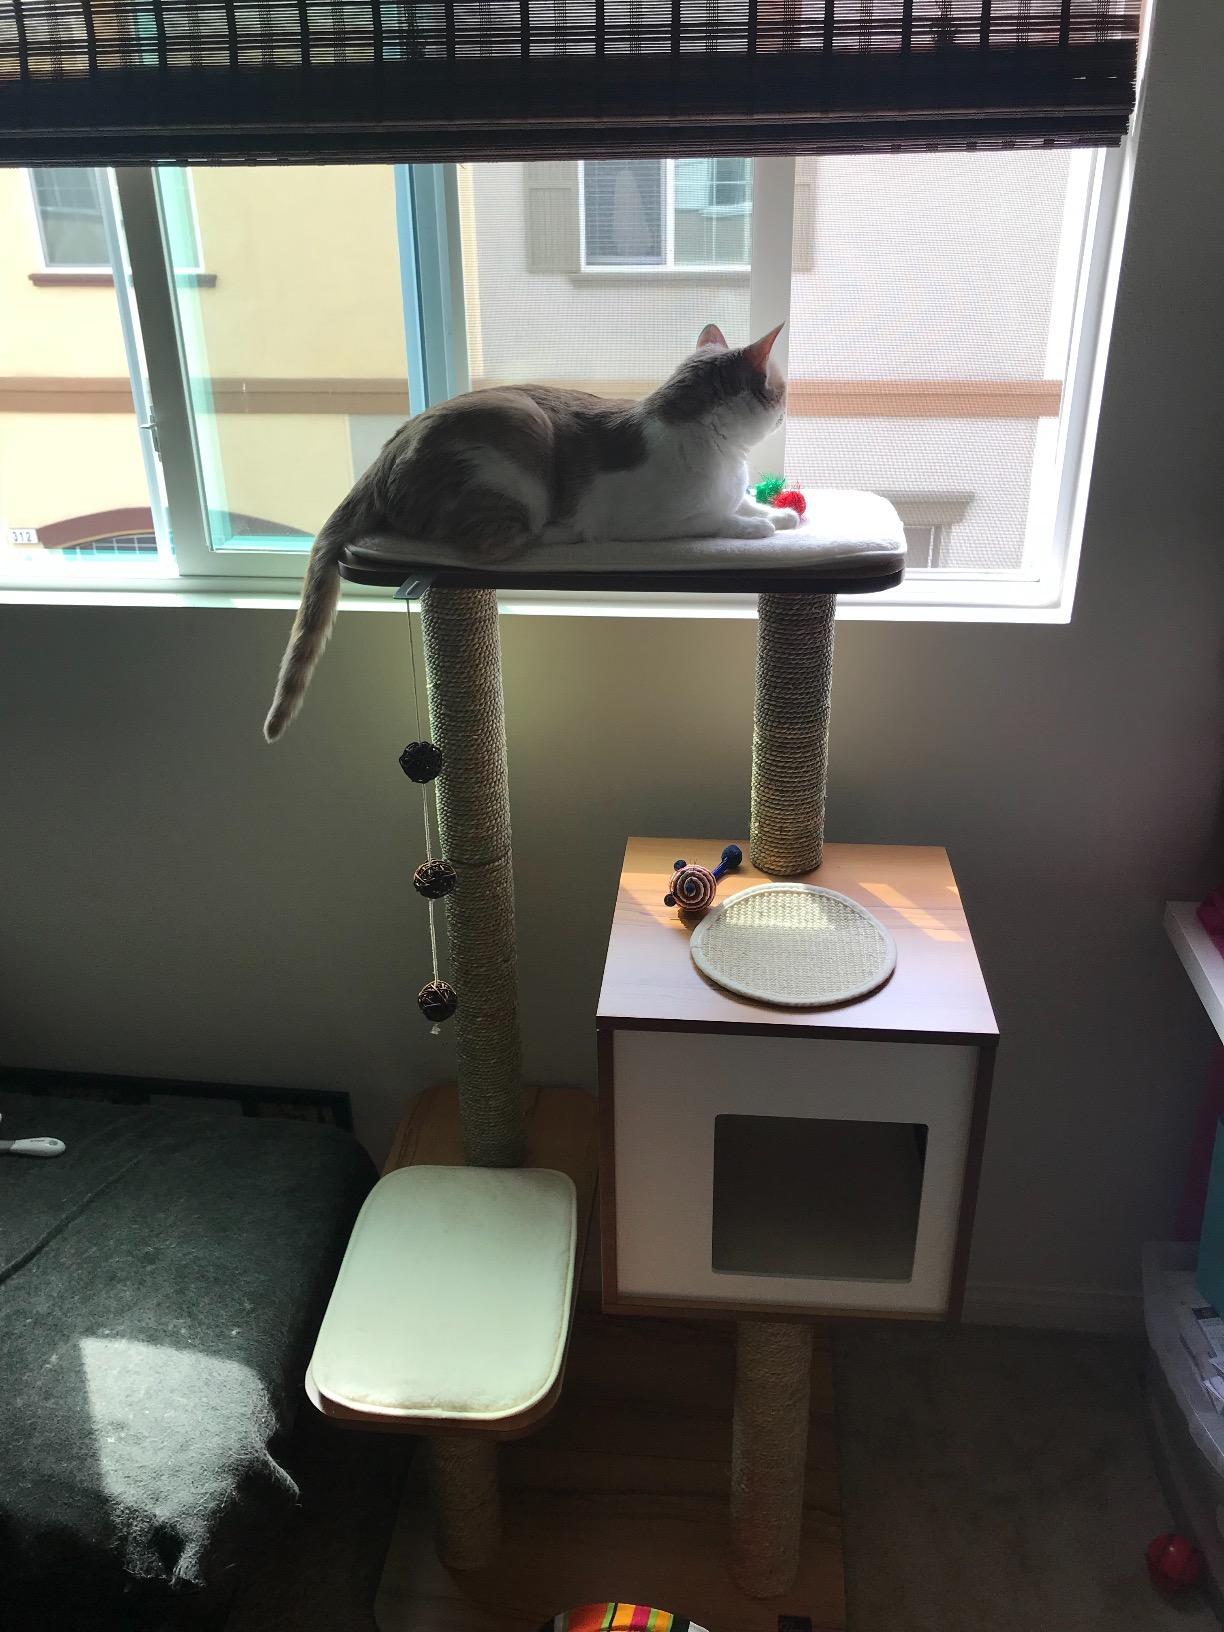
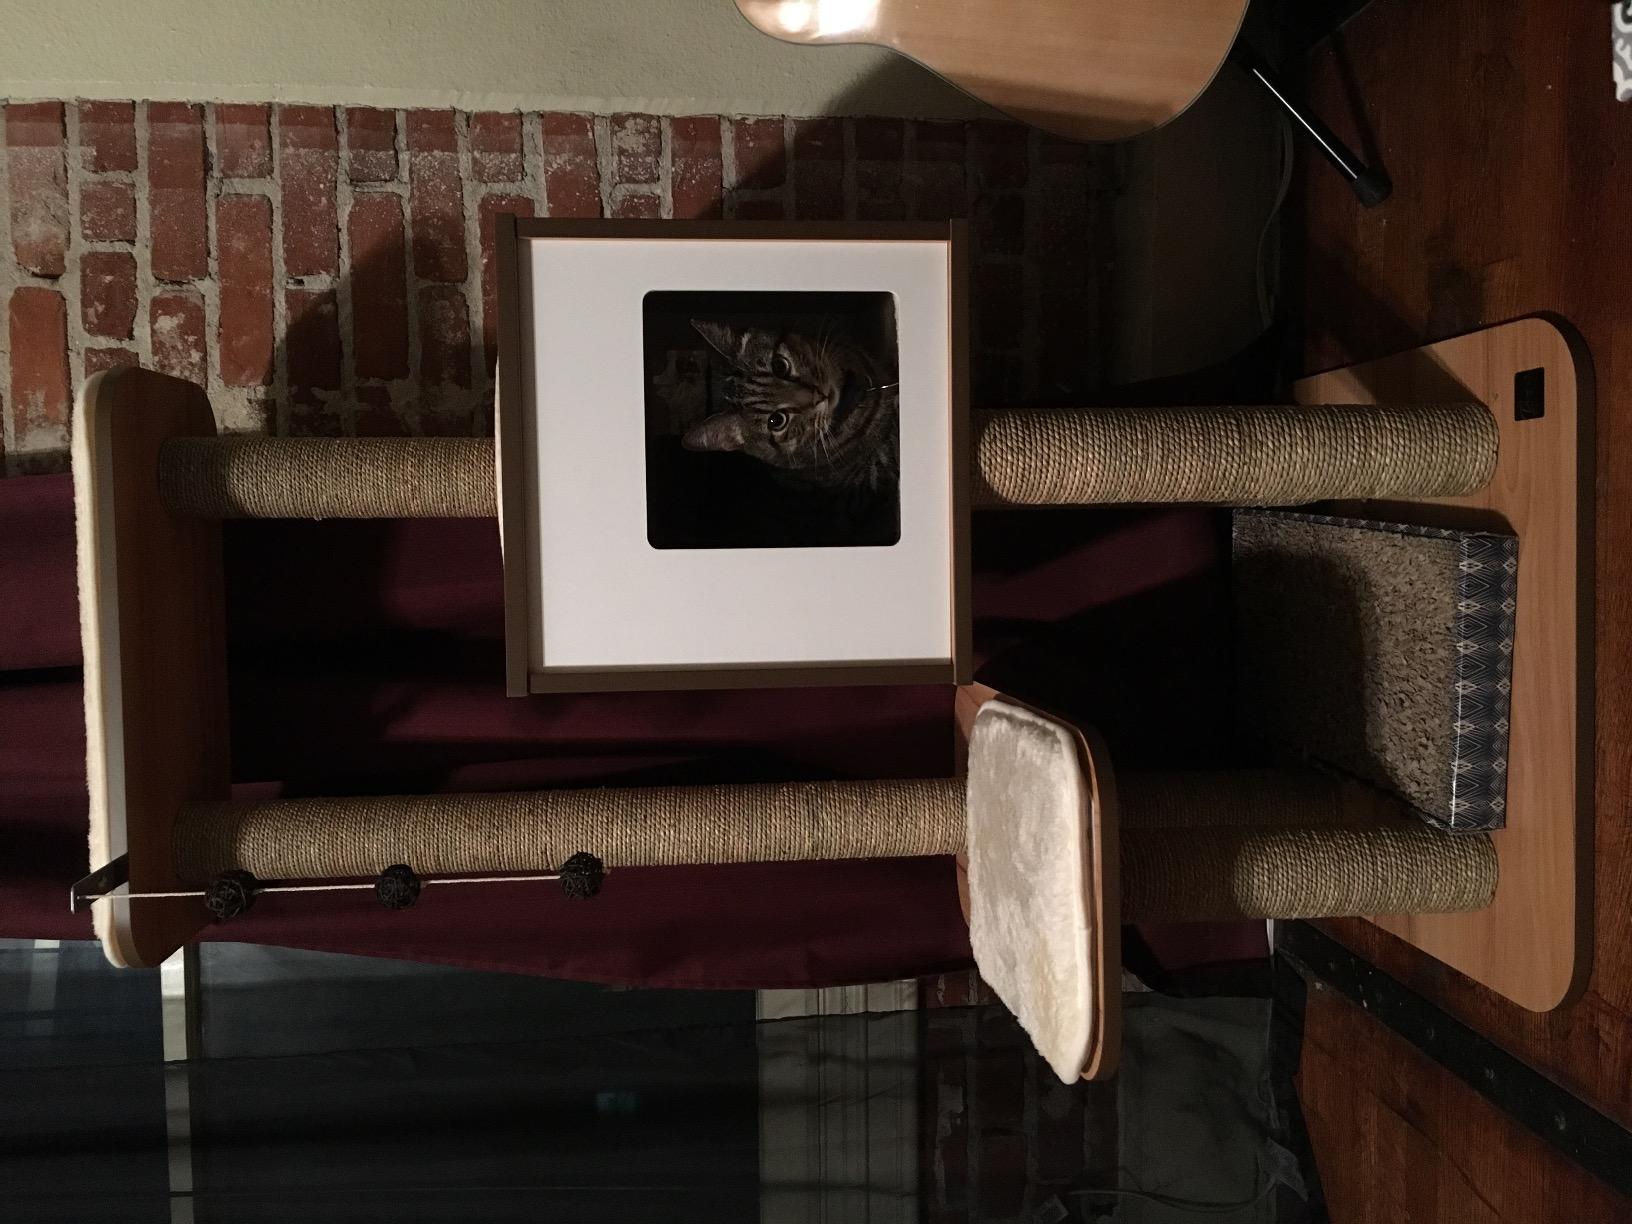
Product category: items_cat tree
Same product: yes